Elisabeth Kula

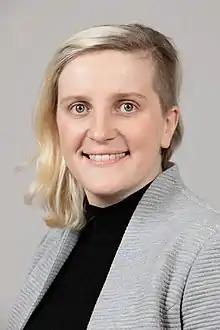
Elisabeth Kula in 2019

Elisabeth Kula (born 12 March 1990) is a German politician from Die Linke. She was a member of the Landtag of Hesse from 2019 to 2023. Since October 2021, she has been co-chair of the Left faction together with Jan Schalauske.